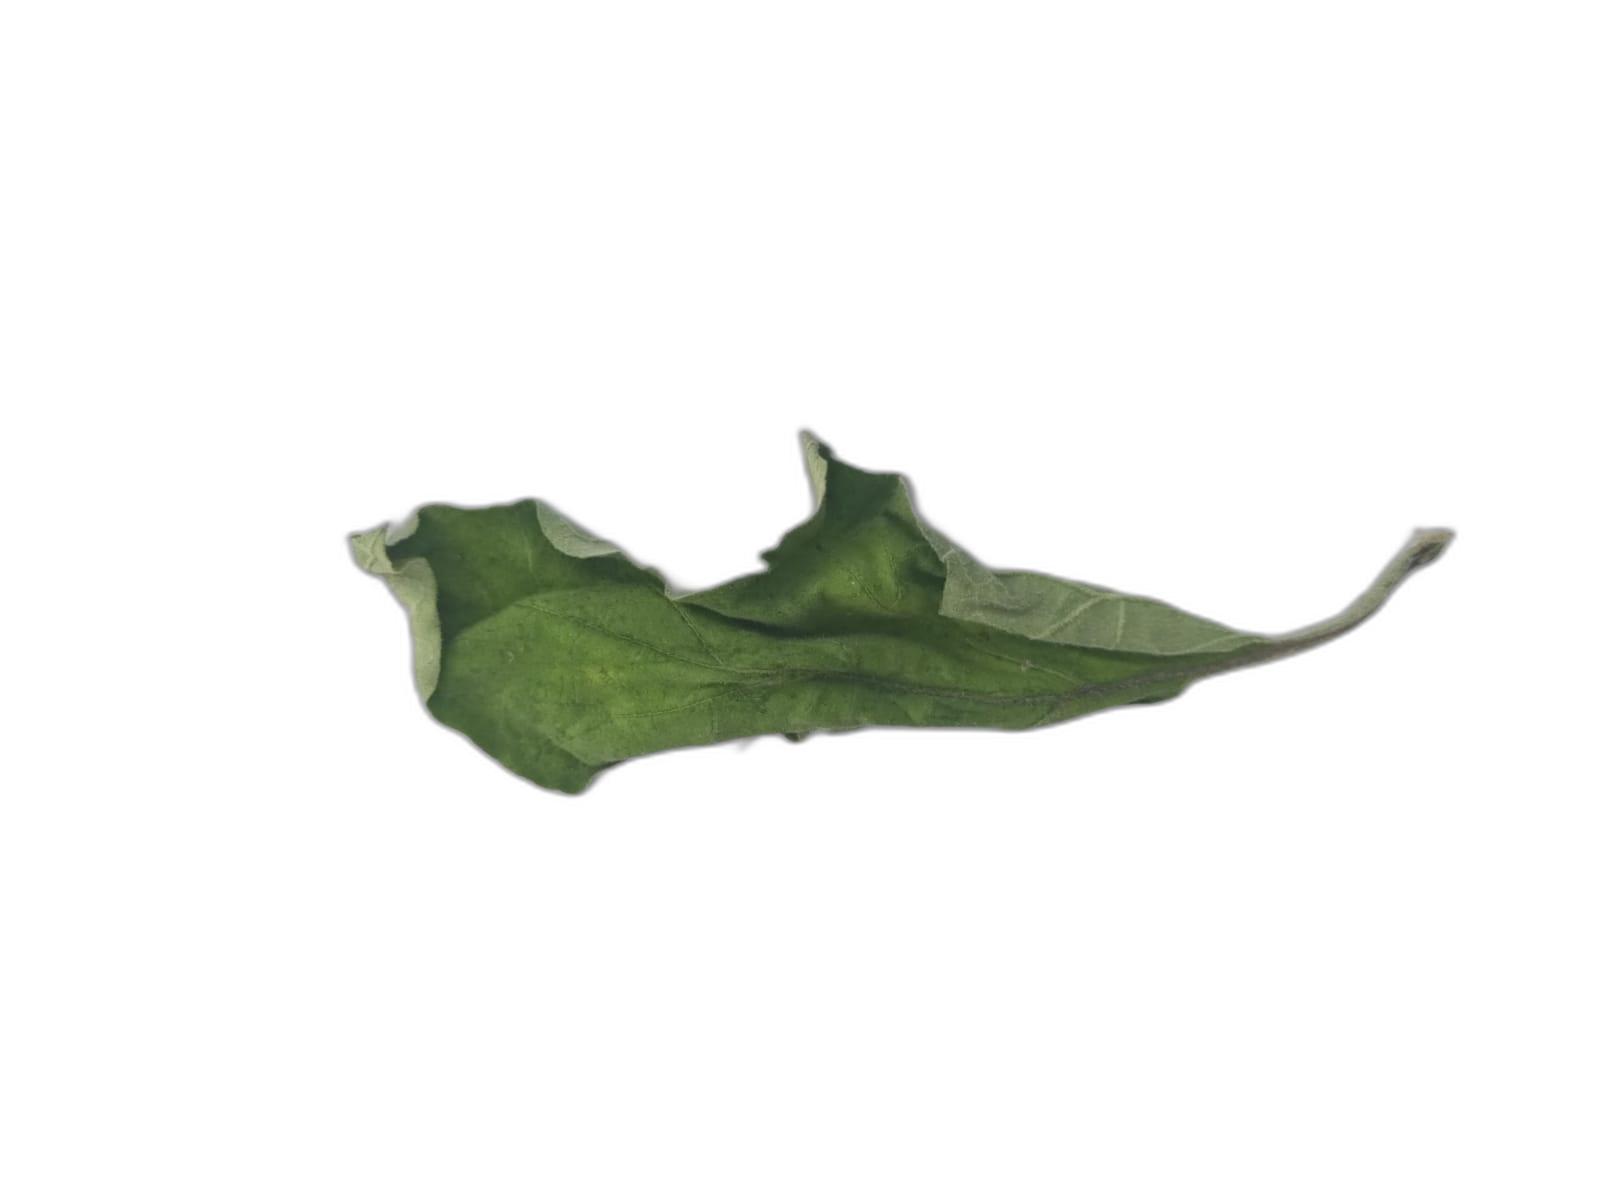
Label: Wilt Disease